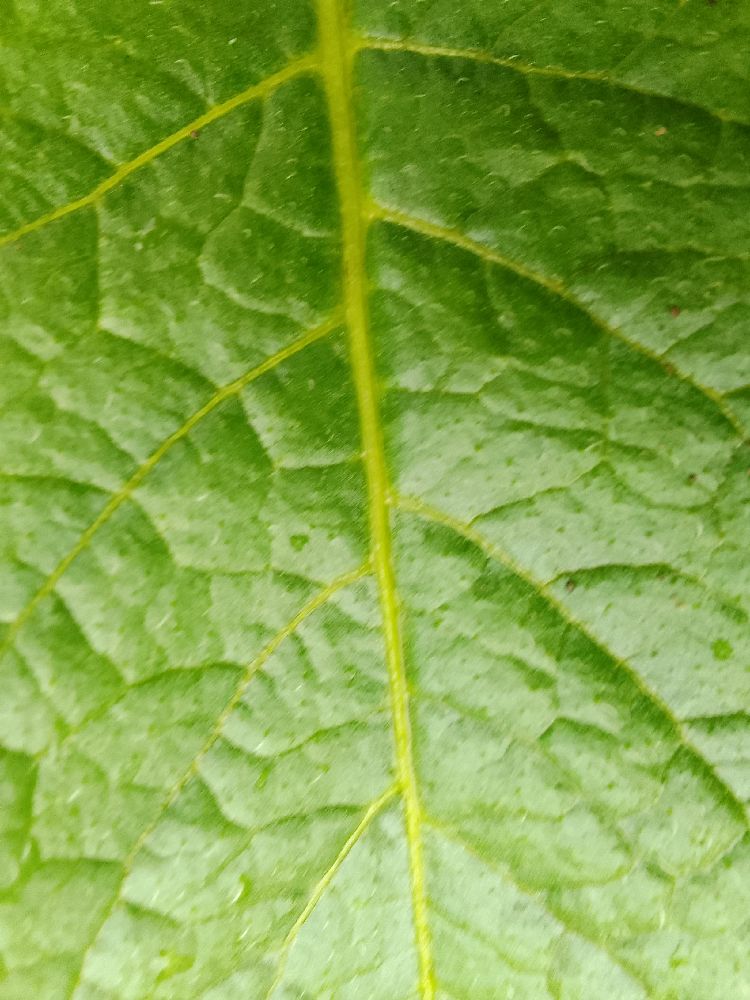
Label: Healthy